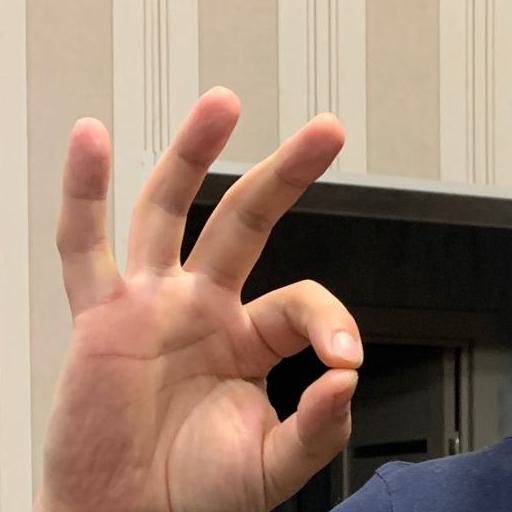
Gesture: ok